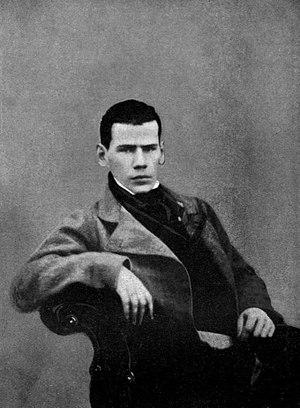
Le romantisme écossais est un mouvement artistique, littéraire et intellectuel apparu en Écosse entre la fin du XVIIIᵉ et le début du XIXᵉ siècle. Il fait partie du mouvement romantique en Europe, lequel s’opposait, en partie, au Siècle des Lumières. Il met en valeur les sentiments individuels, nationaux et émotionnels, se détachant ainsi des modèles de la Renaissance et du classicisme pour se rapprocher du Moyen Âge.
Léon Tolstoï, nom francisé de Lev Nikolaïevitch Tolstoï, né le 28 août 1828 à Iasnaïa Poliana et mort le 7 novembre 1910 à Astapovo, en Russie, est un écrivain célèbre surtout pour ses romans et nouvelles qui dépeignent la vie du peuple russe à l'époque des tsars, mais aussi pour ses essais, dans lesquels il prenait position par rapport aux pouvoirs civils et ecclésiastiques et voulait mettre en lumière les grands enjeux de la civilisation.